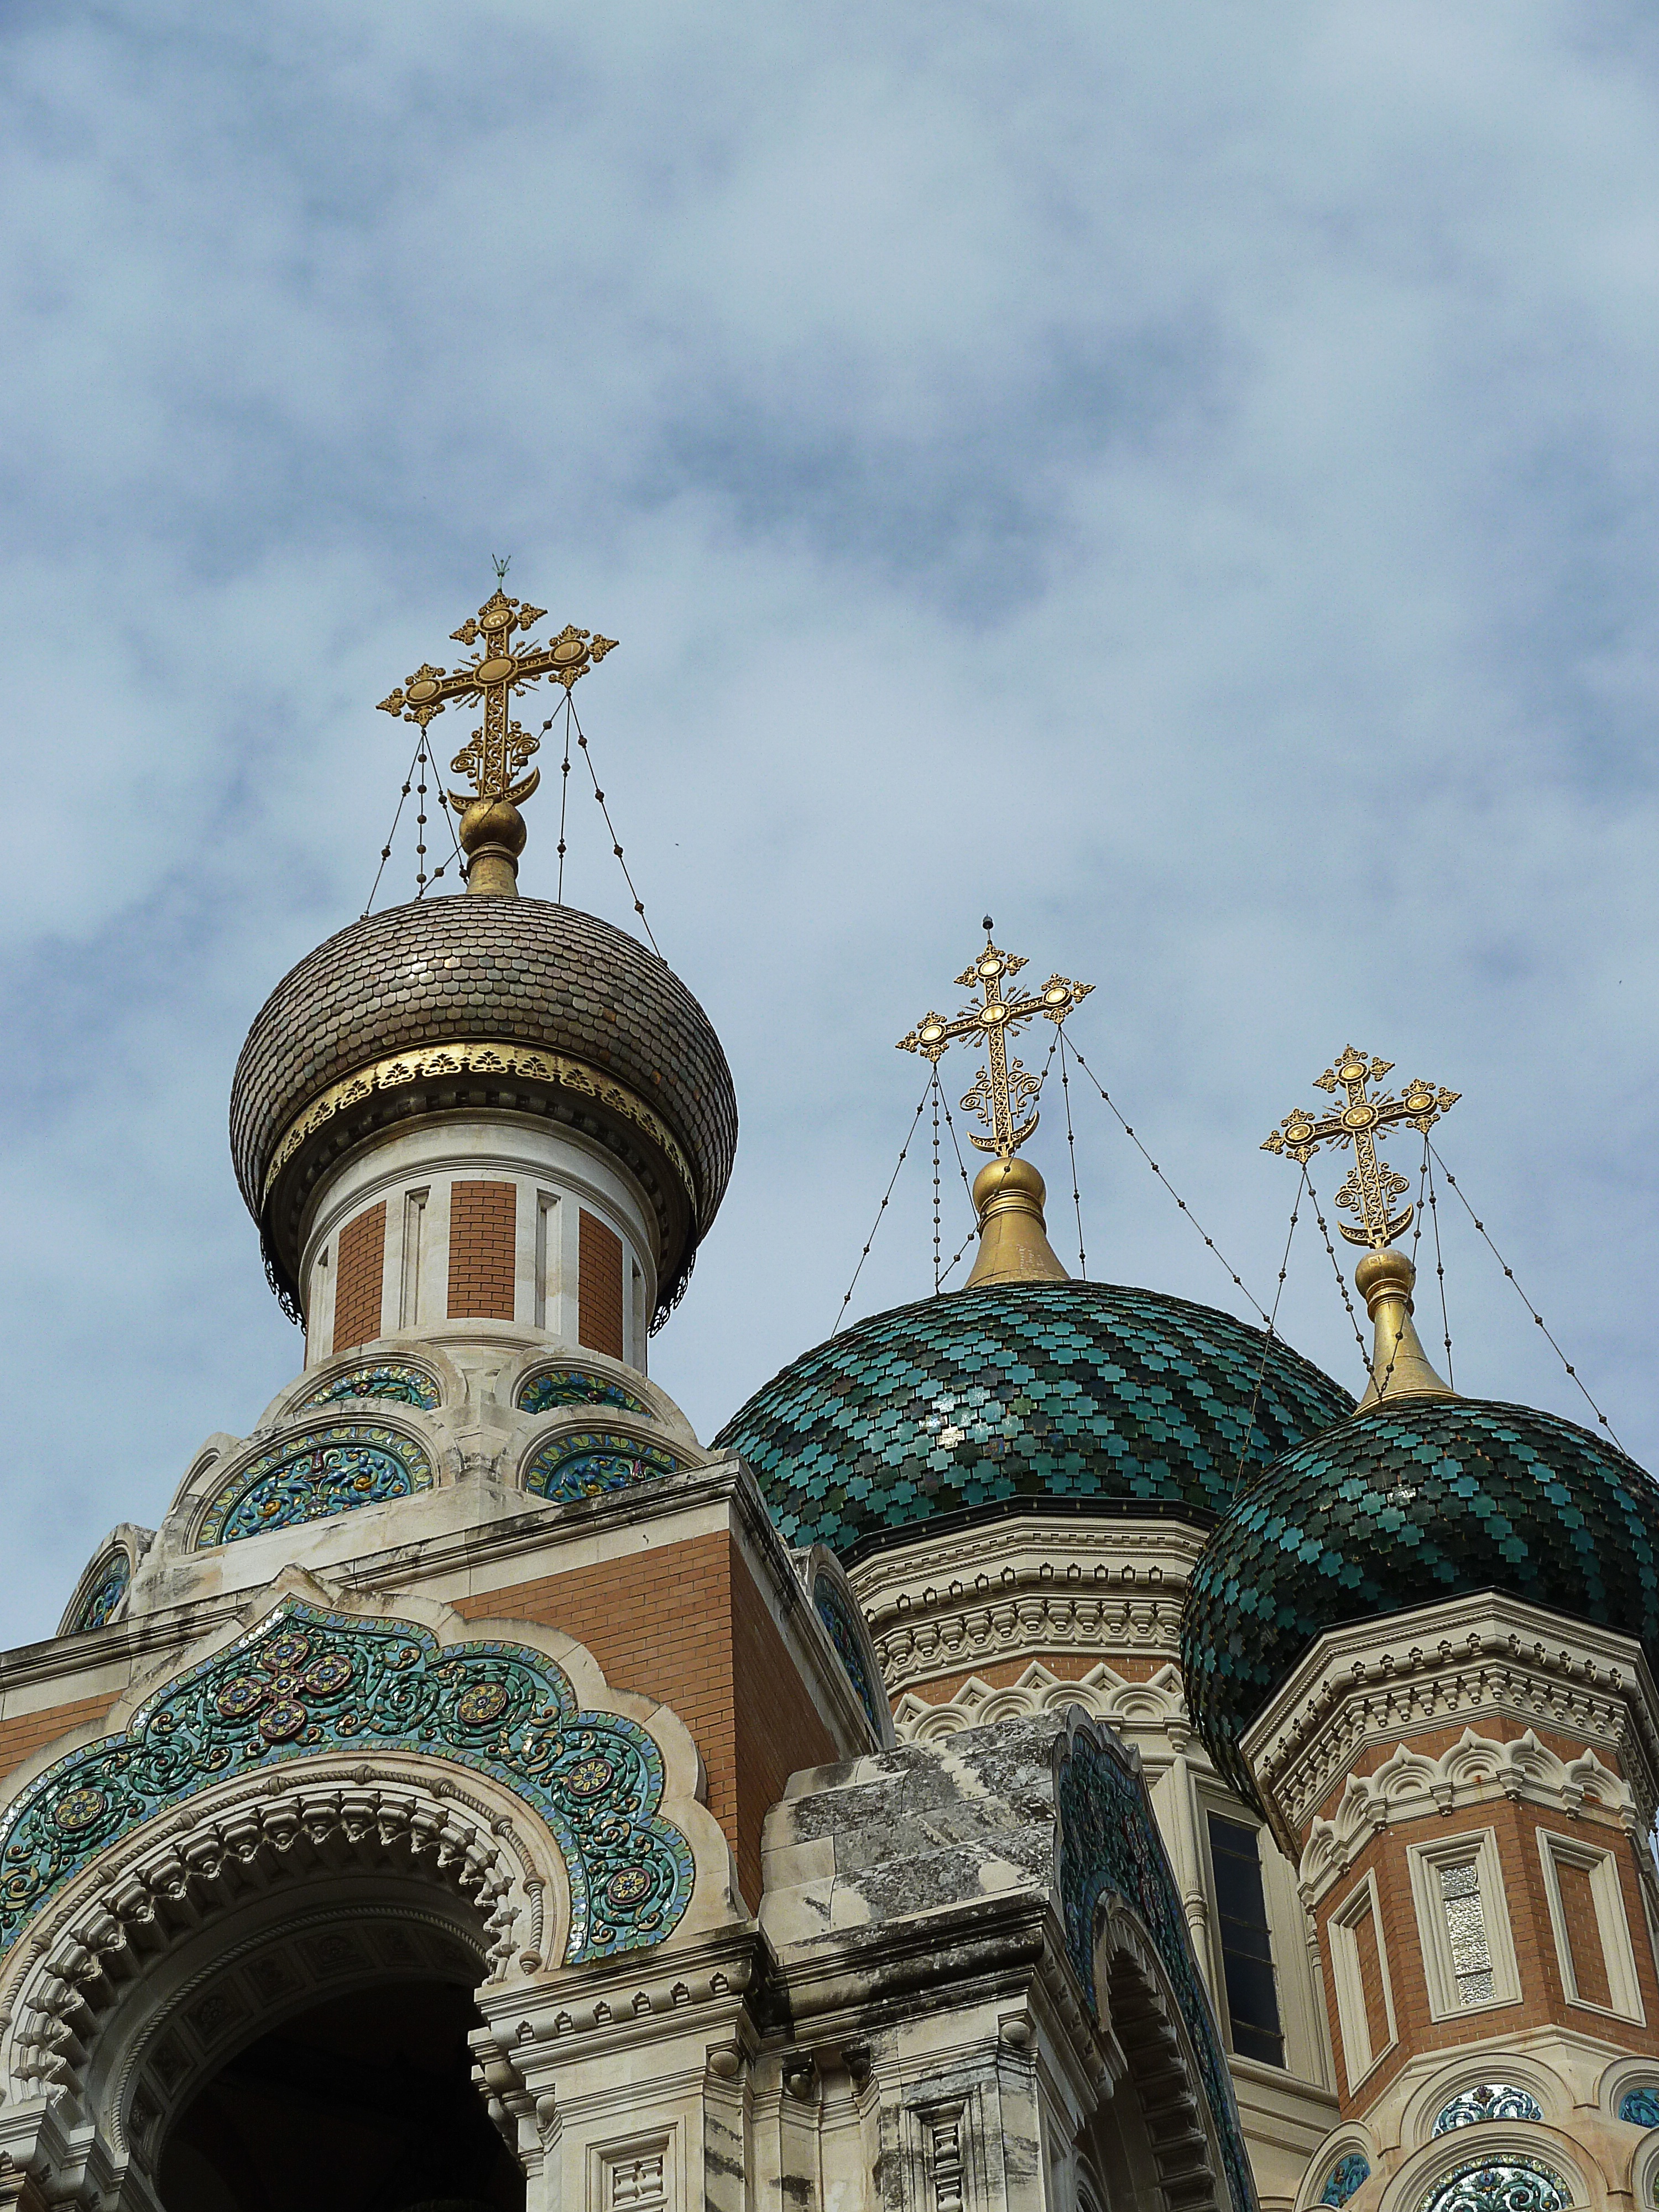
architecture, building, statue, tower, landmark, church, cathedral, cross, place of worship, temple, spire, mosque, nice, dome, russian church, russian orthodox church, ancient history, russian orthodox